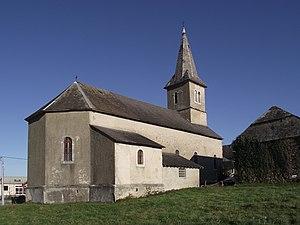
Église d'Artiguemy (Hautes-Pyrénées, France)